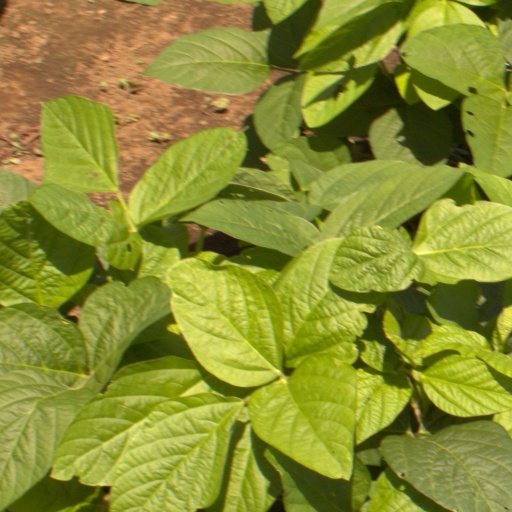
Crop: soybean